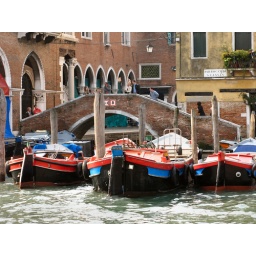
On the Grand Canal by the fish market